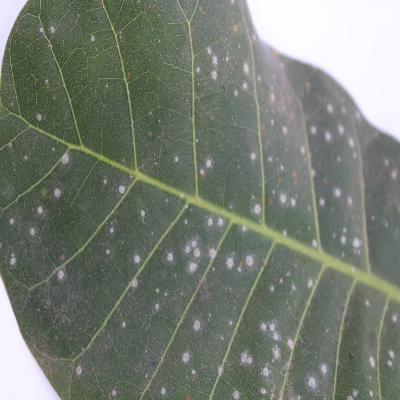
Crop: Cashew
Condition: red rust